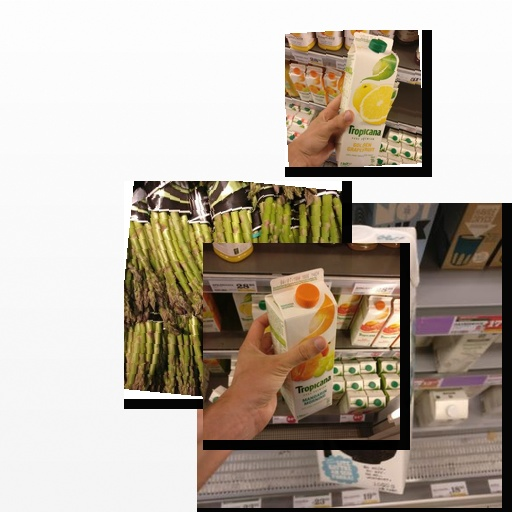
Food items: golden_grapefruit_juice, mandarin_juice, asparagus, oatghurt